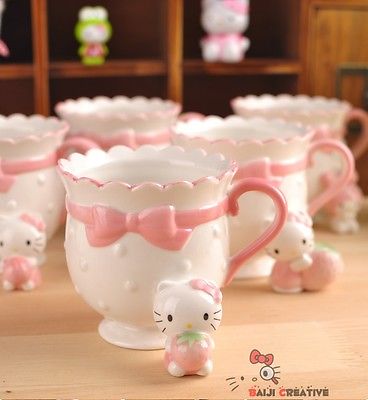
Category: mug